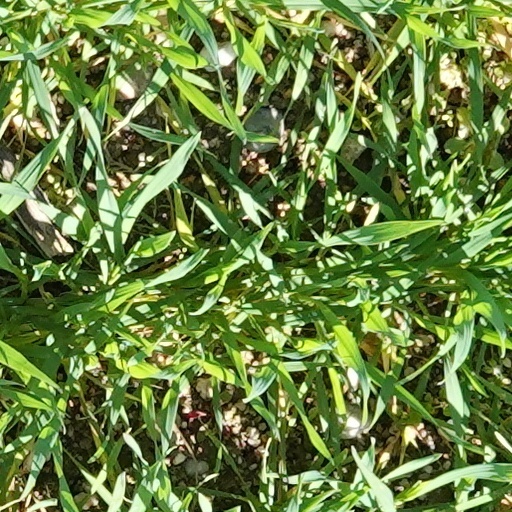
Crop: wheat